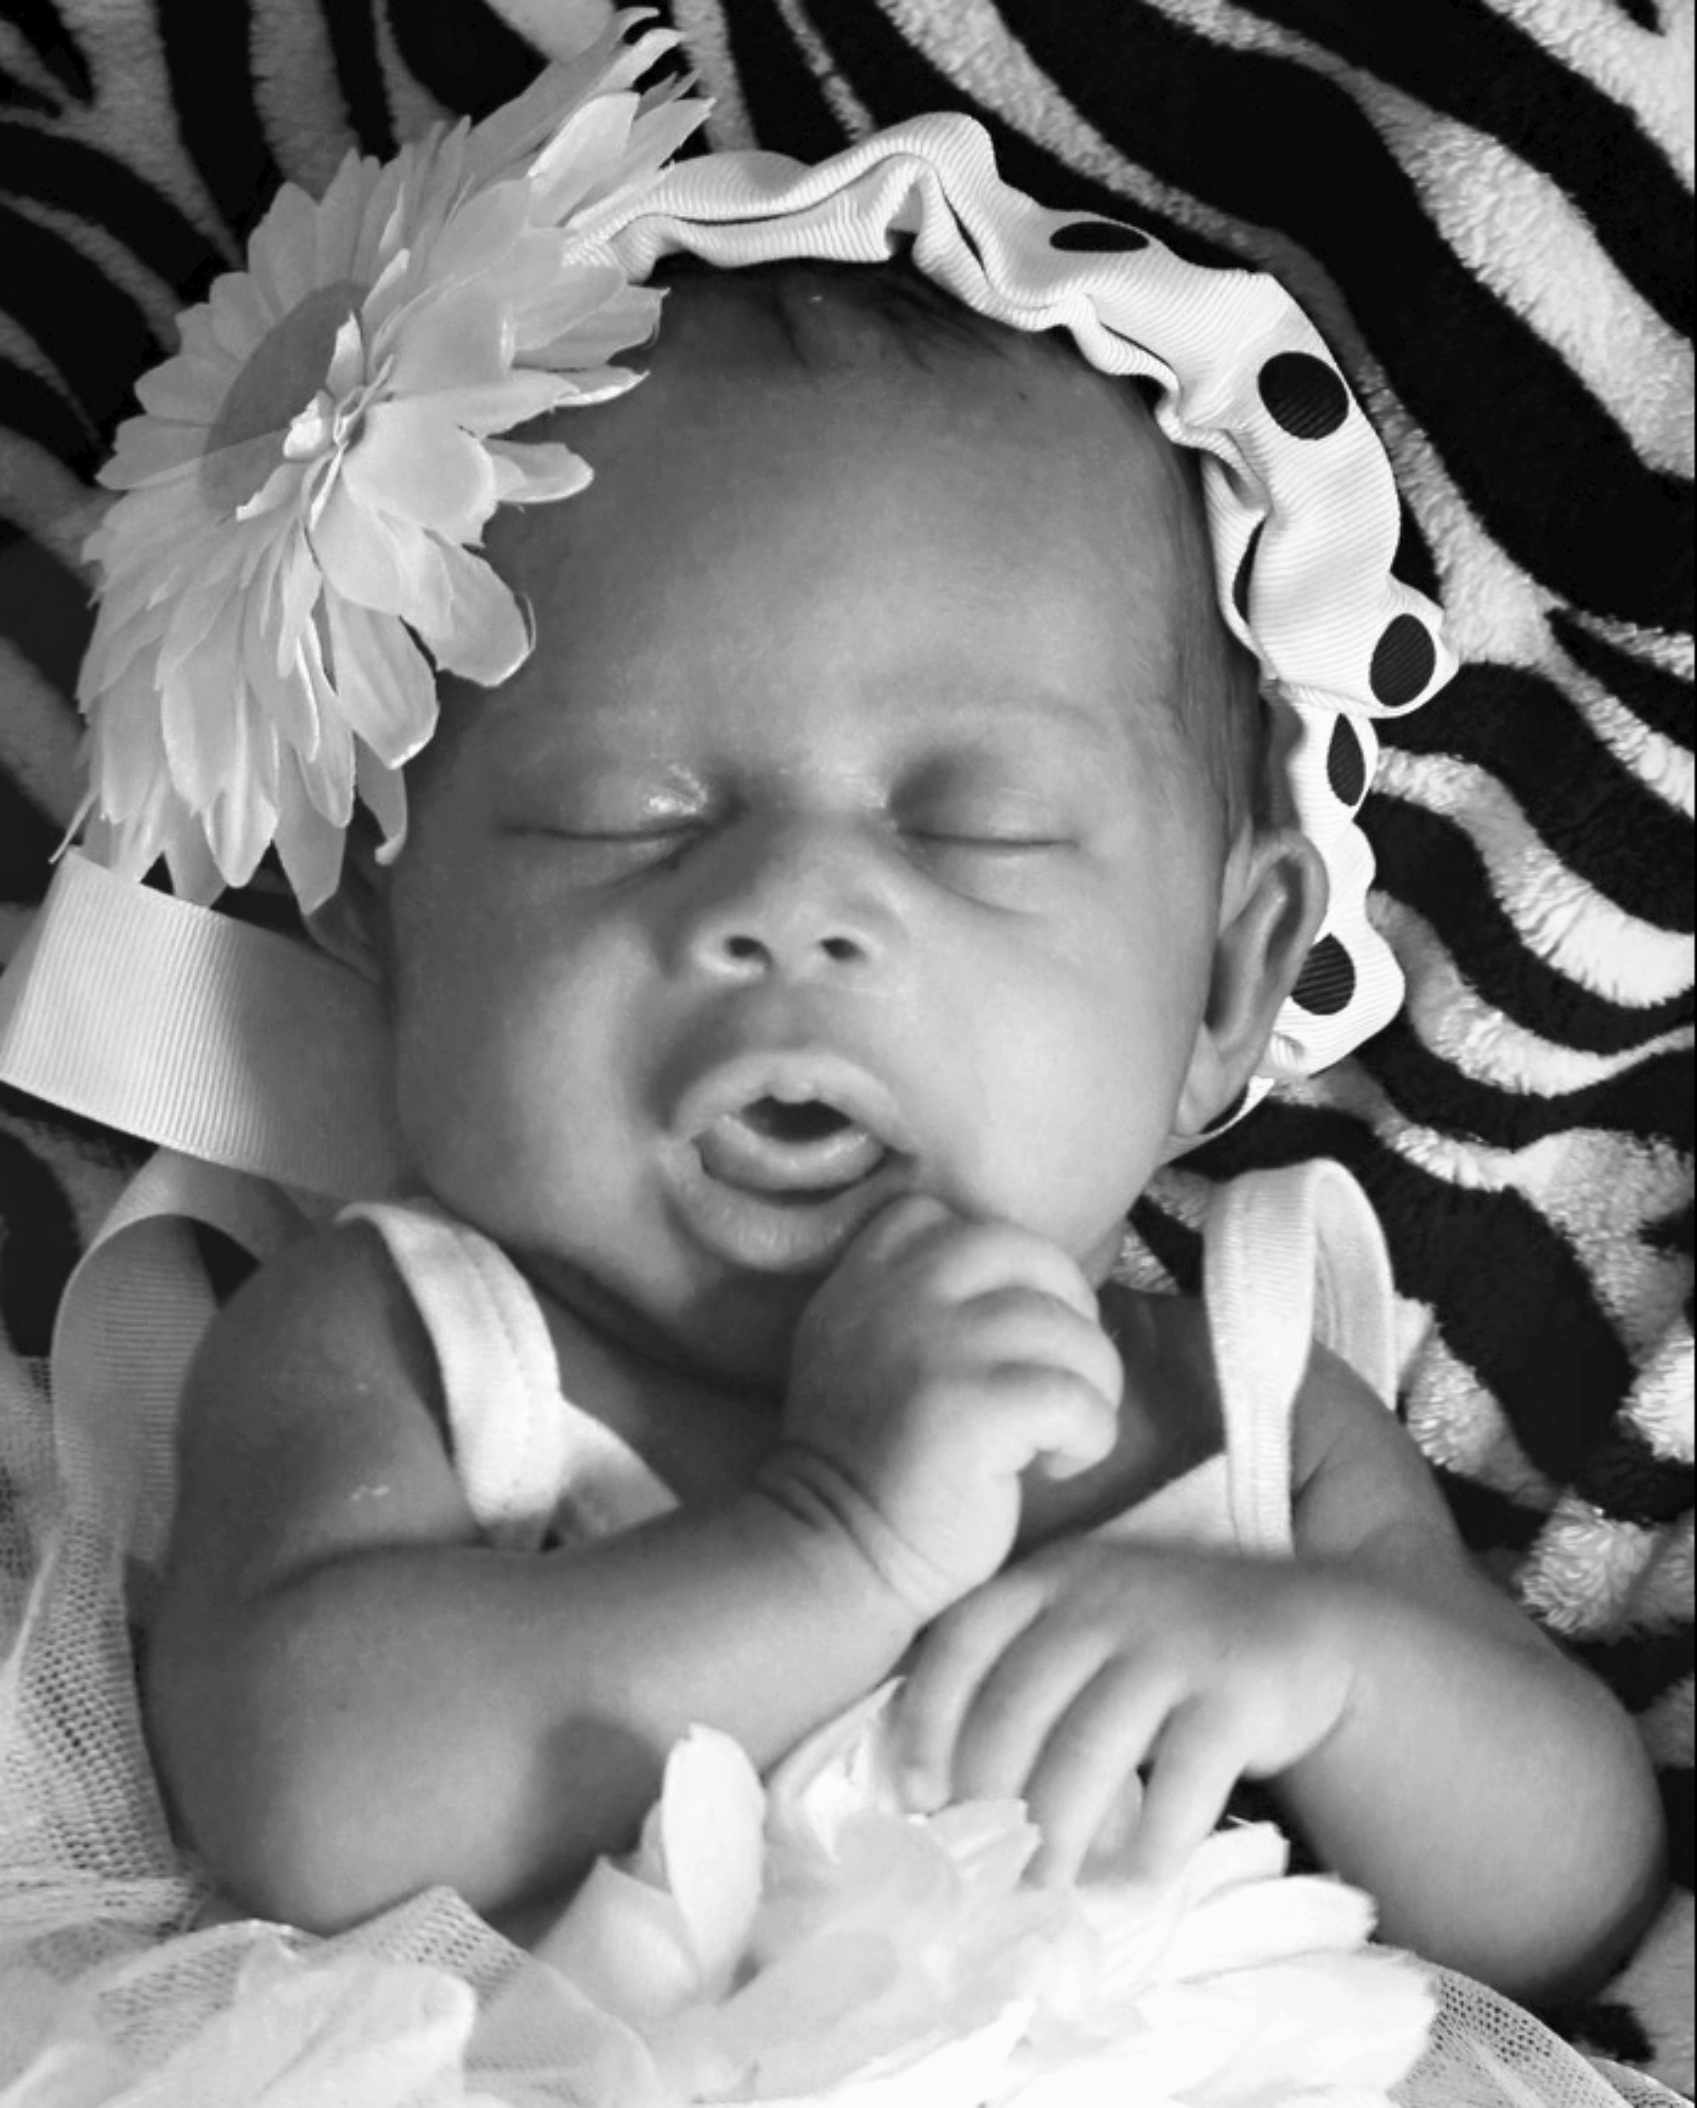
person, black and white, girl, white, photography, kid, cute, portrait, child, monochrome, baby, facial expression, life, infant, newborn, toddler, eye, little, photograph, adorable, emotion, newborn baby, baby girl, new baby, monochrome photography, portrait photography